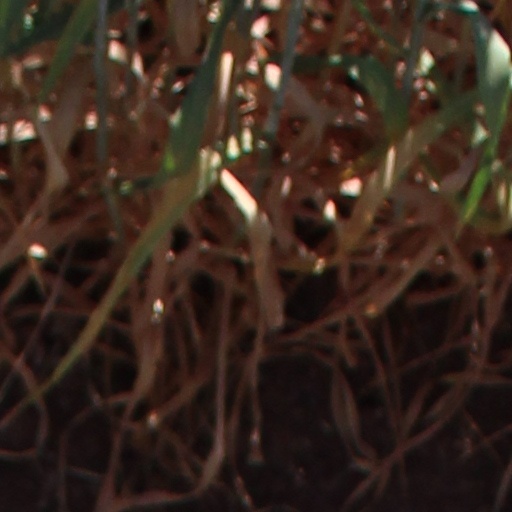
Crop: wheat